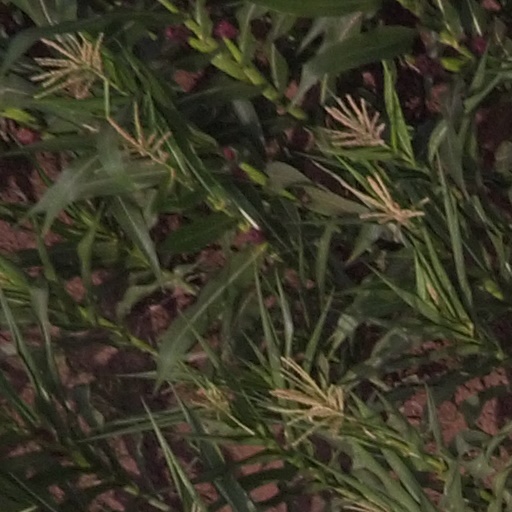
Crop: maize; corn